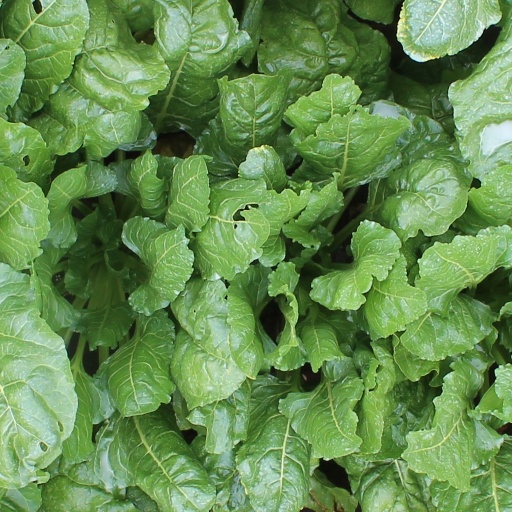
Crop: sugar beet